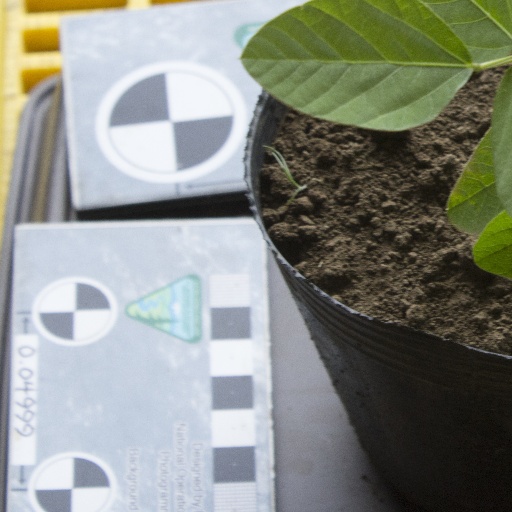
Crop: soybean